Dianne van Giersbergen

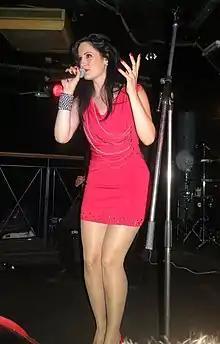
Van Giersbergen performing with Ex Libris in 2014

After graduating with a Bachelor and master's degree from the ArtEZ school and perfecting the combination of classical techniques with progressive metal music, Dianne van Giersbergen formed Ex Libris along with drummer Joost van de Pas.